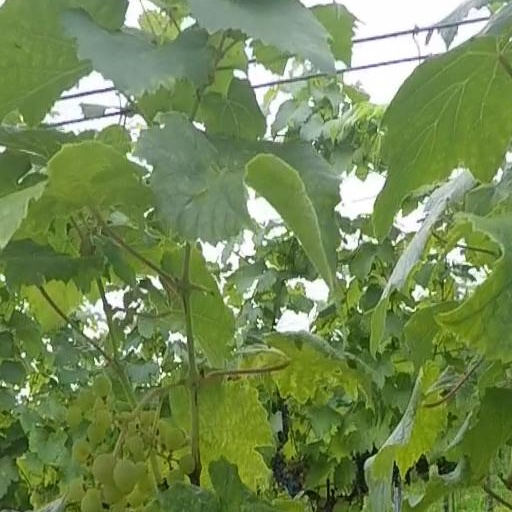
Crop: grape